Chile Ridge

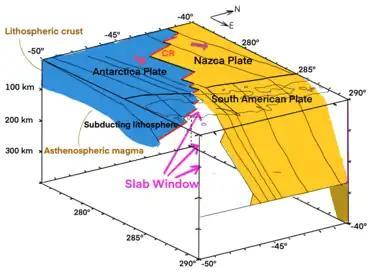
Fig-5 This sketch shows the cross-section of the slab window. The Nazca plate and Antarctic plate are colliding with South American plate.

The most obvious impact of the subduction of the Chile ridge is the formation of slab window. It is formed when the segments of separating Chile Ridge subducts under the southern South America plate. The trailing edge of the Nazca plate is completely melted in the subduction zone, and the leading edge of the Antarctic plate diverges, a widening gap is created between the two plates as very little crust is melted after subduction. In this case, only a very little amount of magma is produced underneath the slab window. The mantle in the slab window is rather hotter than the mantle that melts from the lithospheric crust, and the generation of magma is very slow. This is due to low-extent of hydration to the subduction zone, decreasing mantle convection velocity, as the production of magma in the subduction zone is mainly driven by the hydration that lowers the partial melting of the crust. A volcanic arc gap is formed above the slab window as the magma melted from the crust convects slowly which hampers the volcanism. The ridge segment between Taitao and Darwin transform faults are currently located near the Chile Trench and collide with the South American plate.